Great Laxey Mine Railway

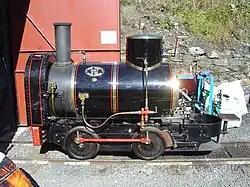
"Ant" outside the shed in 2005

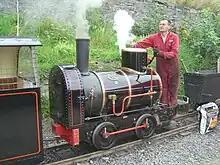
"Bee" with a train in 2005

Following the periods of hand operation and then pony haulage, a pair of steam locomotives were delivered from Stephen Lewin of Poole in 1877. "Ant" and "Bee" were 0-4-0 tank locomotives made unusually narrow, in order to fit within the adit. They were high and only wide. Their two inside cylinders had Bagnall-Price valve gear and a geared drive to the rear axle, but coupling rods between the axles. The arrangement of the water tanks was particularly unusual, being a front tank ahead of the smokebox, in order to reduce width. They had launch-type boilers, as were commonly used for small locomotives with insufficient space between the frames for a conventional firebox.